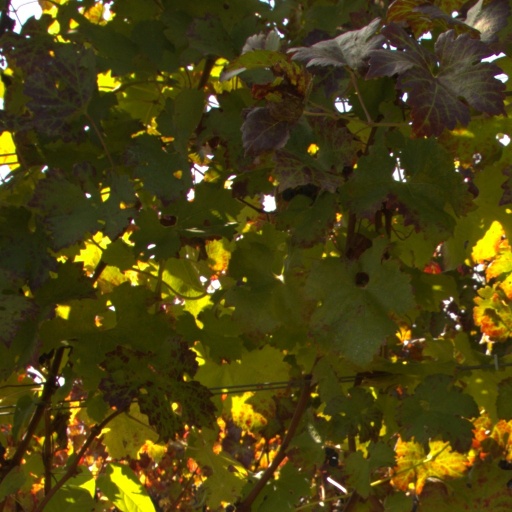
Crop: grape